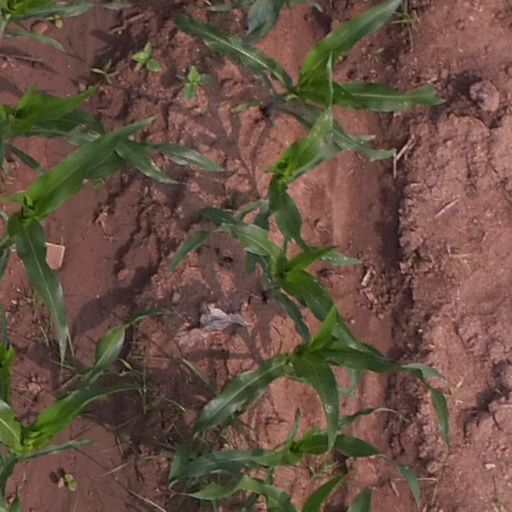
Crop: maize; corn